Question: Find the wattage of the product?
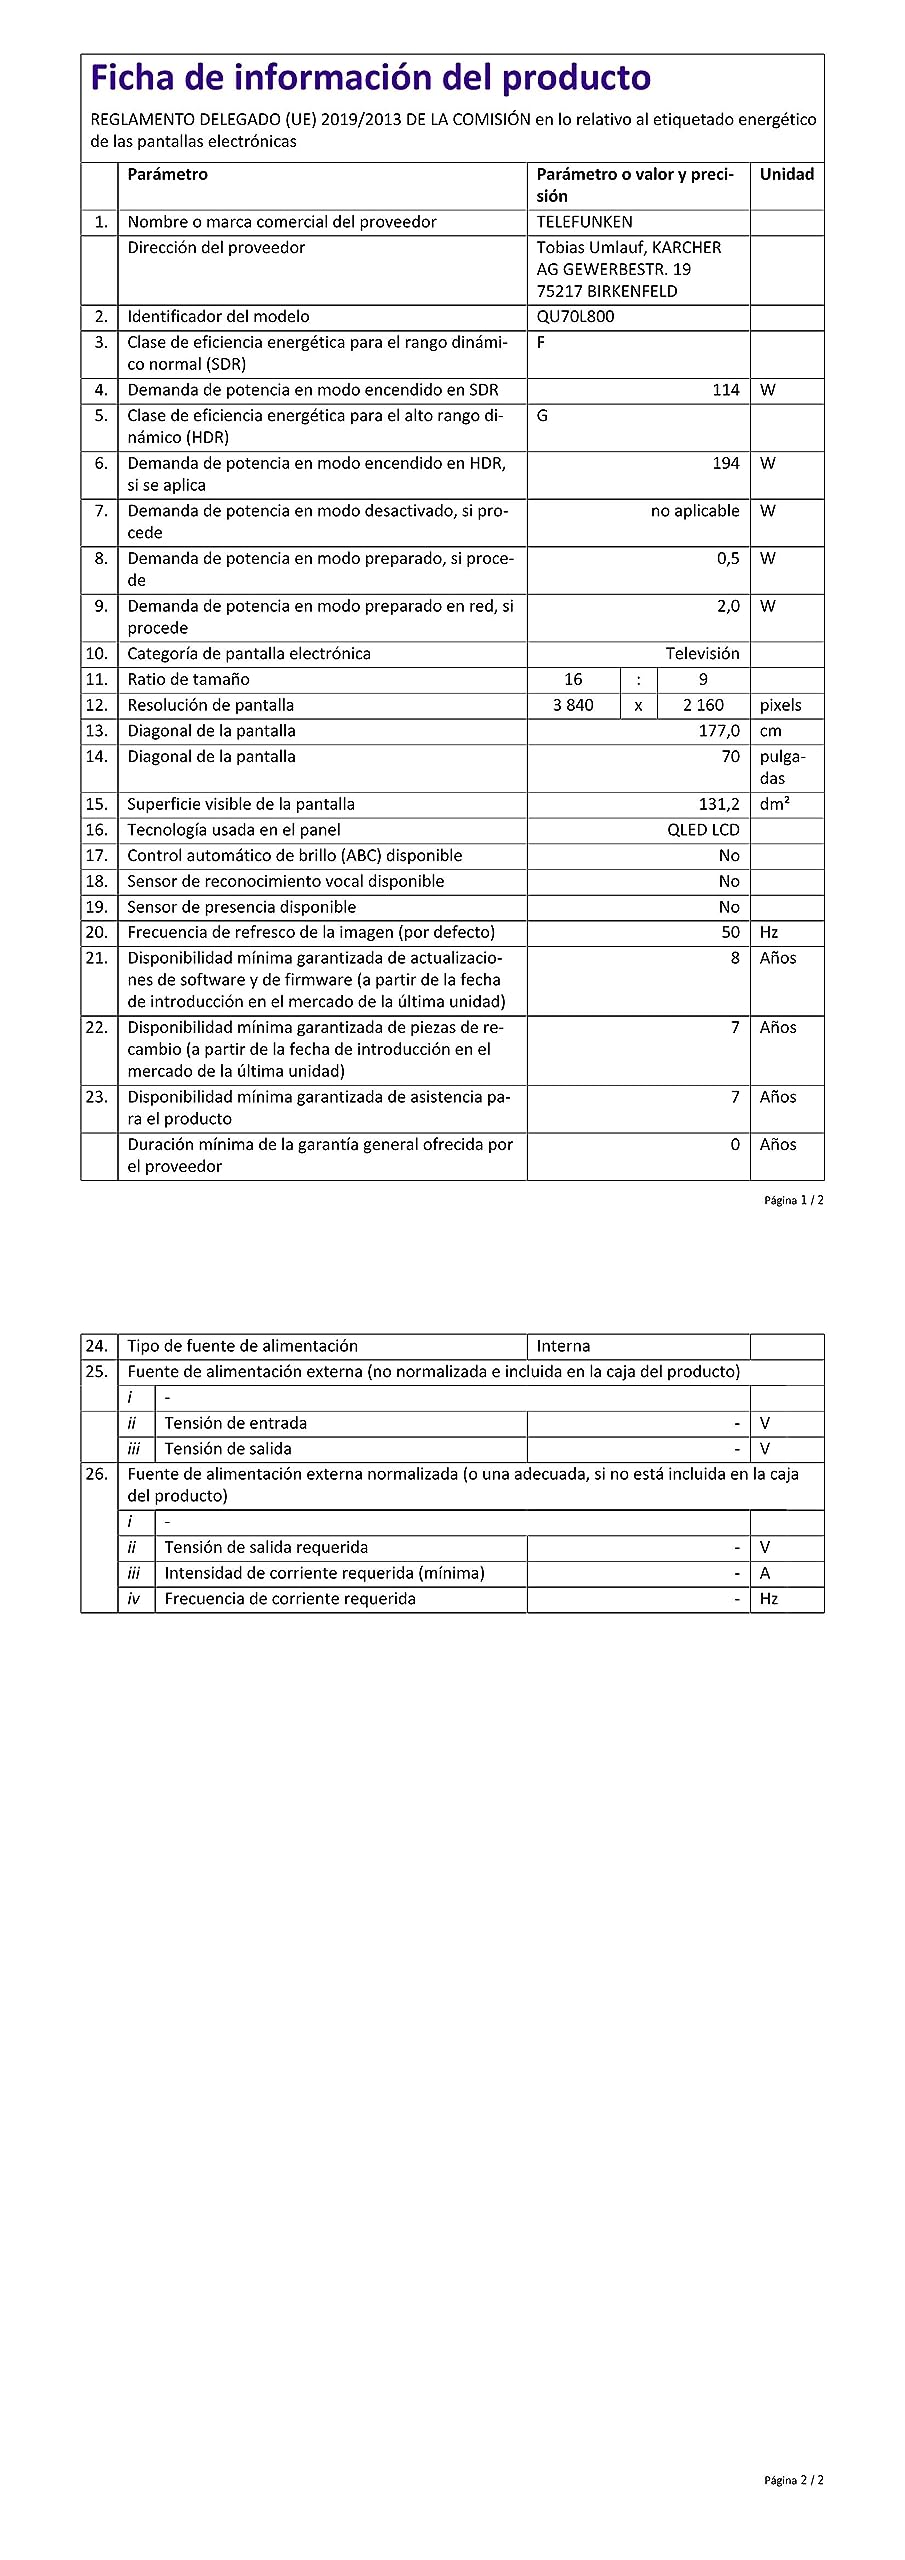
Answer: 194.0 watt